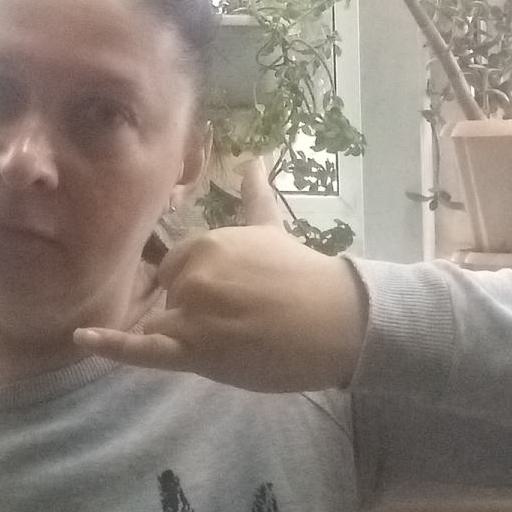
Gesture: call